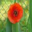
Label: poppy